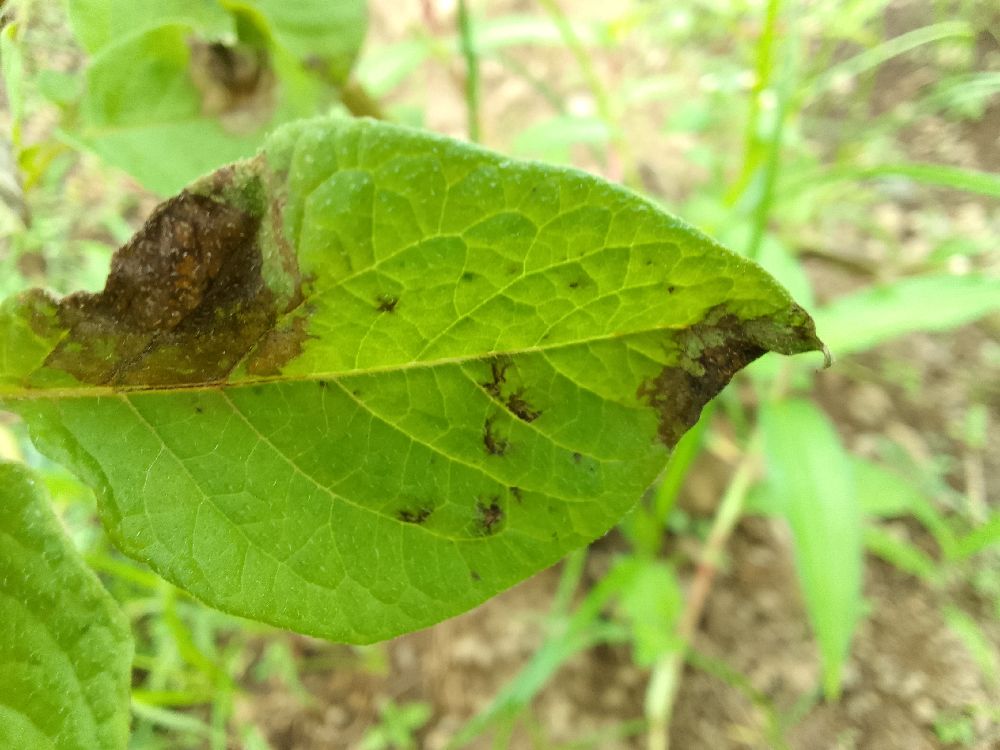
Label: Late blight